Ulm Hauptbahnhof

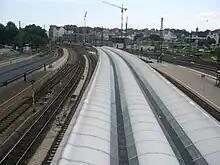
New roof of platform B (view from the new station footbridge)

On 1 January 1994, Deutsche Bahn AG was established as the successor of the Deutsche Bundesbahn and the East German railways (Deutsche Reichsbahn). On 29 November 1994, Deutsche Bahn opened a new travel centre at Ulm station and, on 8 April 1995, Ulm station became the first station in Baden-Württemberg to have tactile paving to guide the blind. From 28 May, some regional trains ran between Stuttgart and Ulm with double-deck coaches. In August 1995, the bicycle parking facilities at the station were covered. On 31 December 1997 the handling of freight was closed and the platforms for postal operated closed on 23 January 1998. Class 610 tilting trains took over scheduled operations of regional services on the Danube Valley Railway between Ulm and Sigmaringen from 24 May 1998. Construction work, including installation of a new glass roof, began on platform B with platform tracks 2 and 3 in March 2000 and it was completed in August 1998.